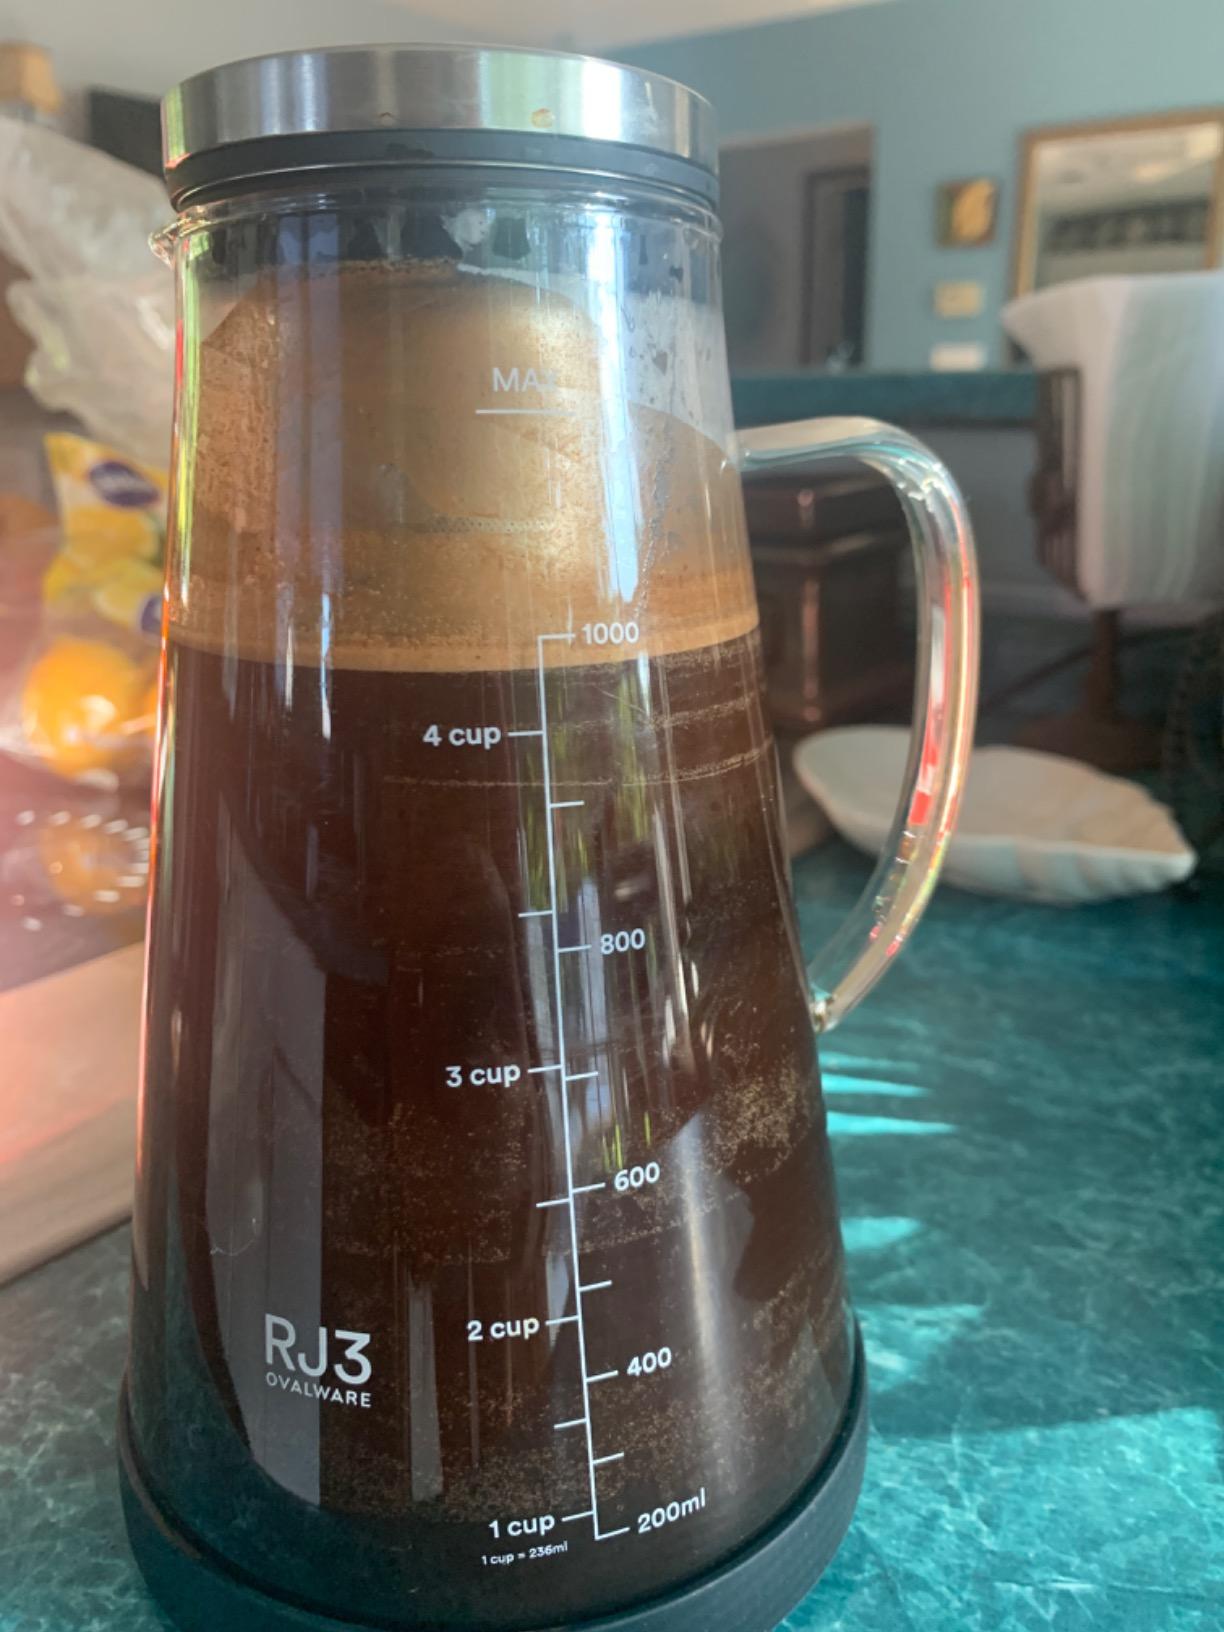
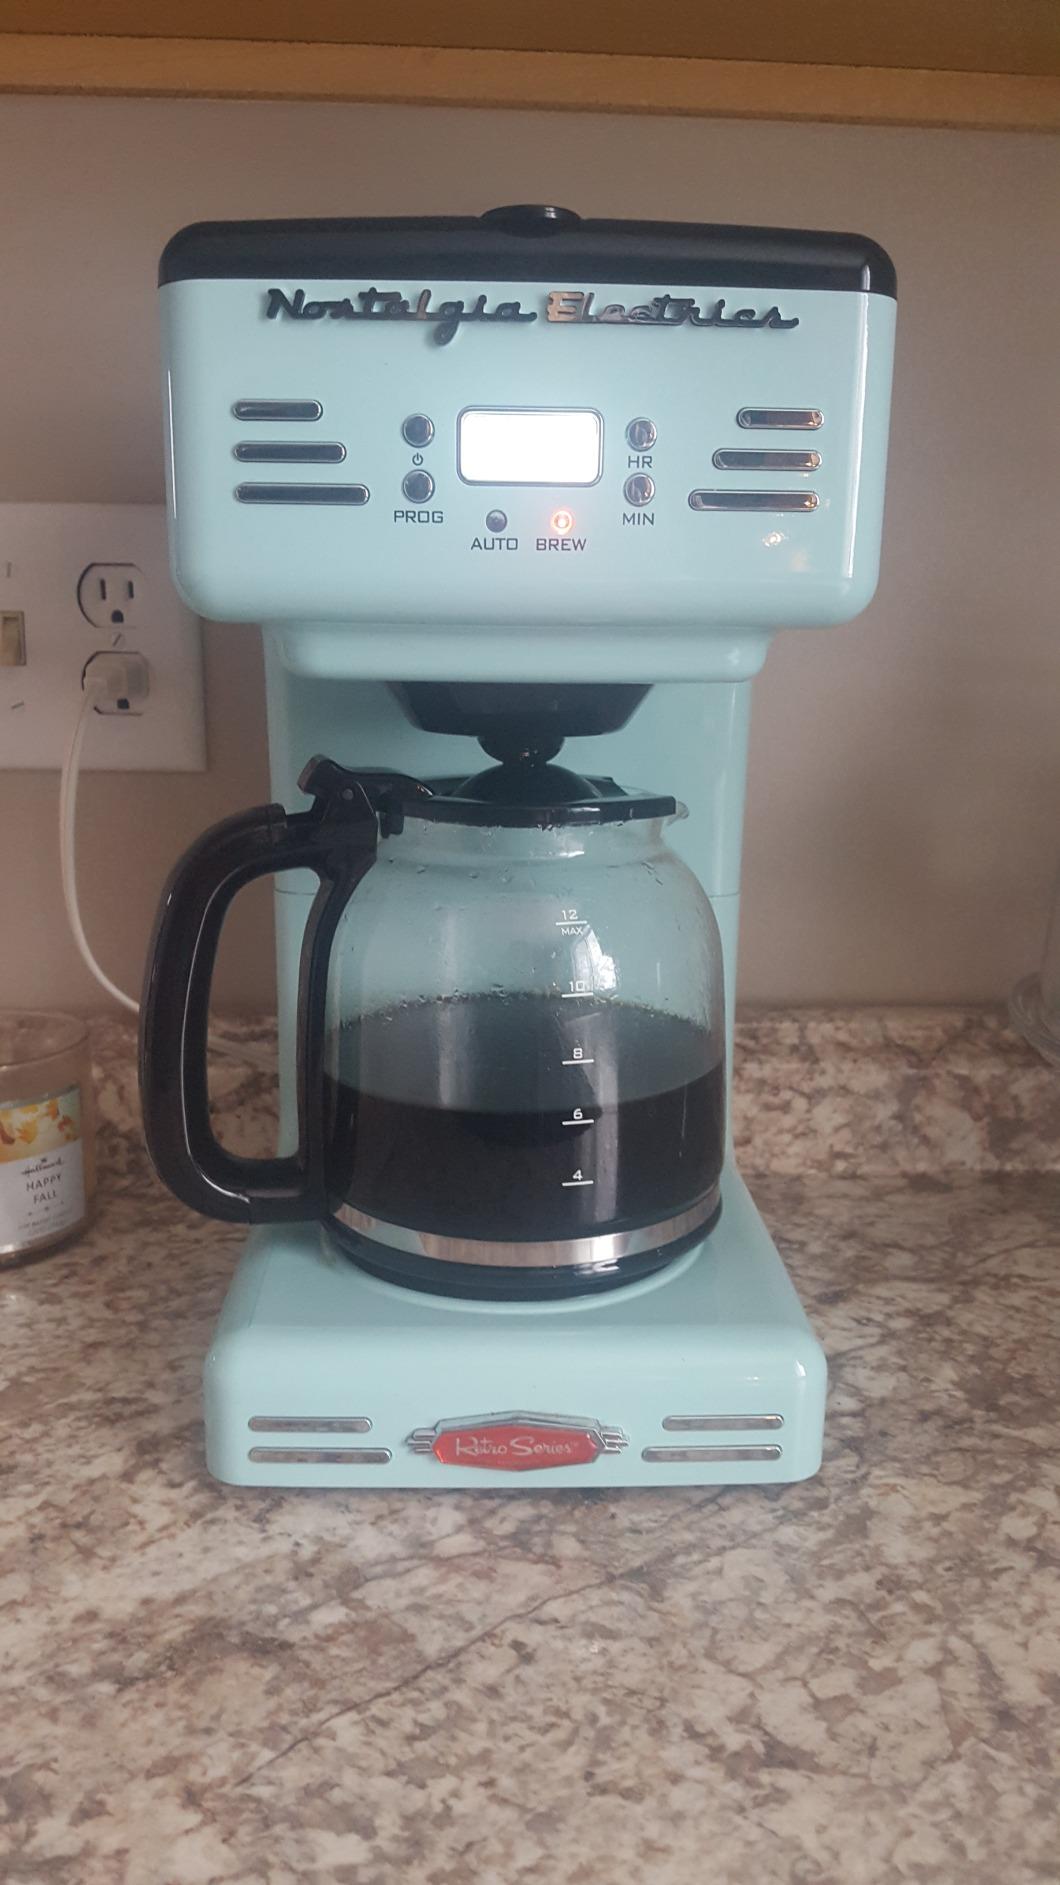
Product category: items_tea
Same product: no